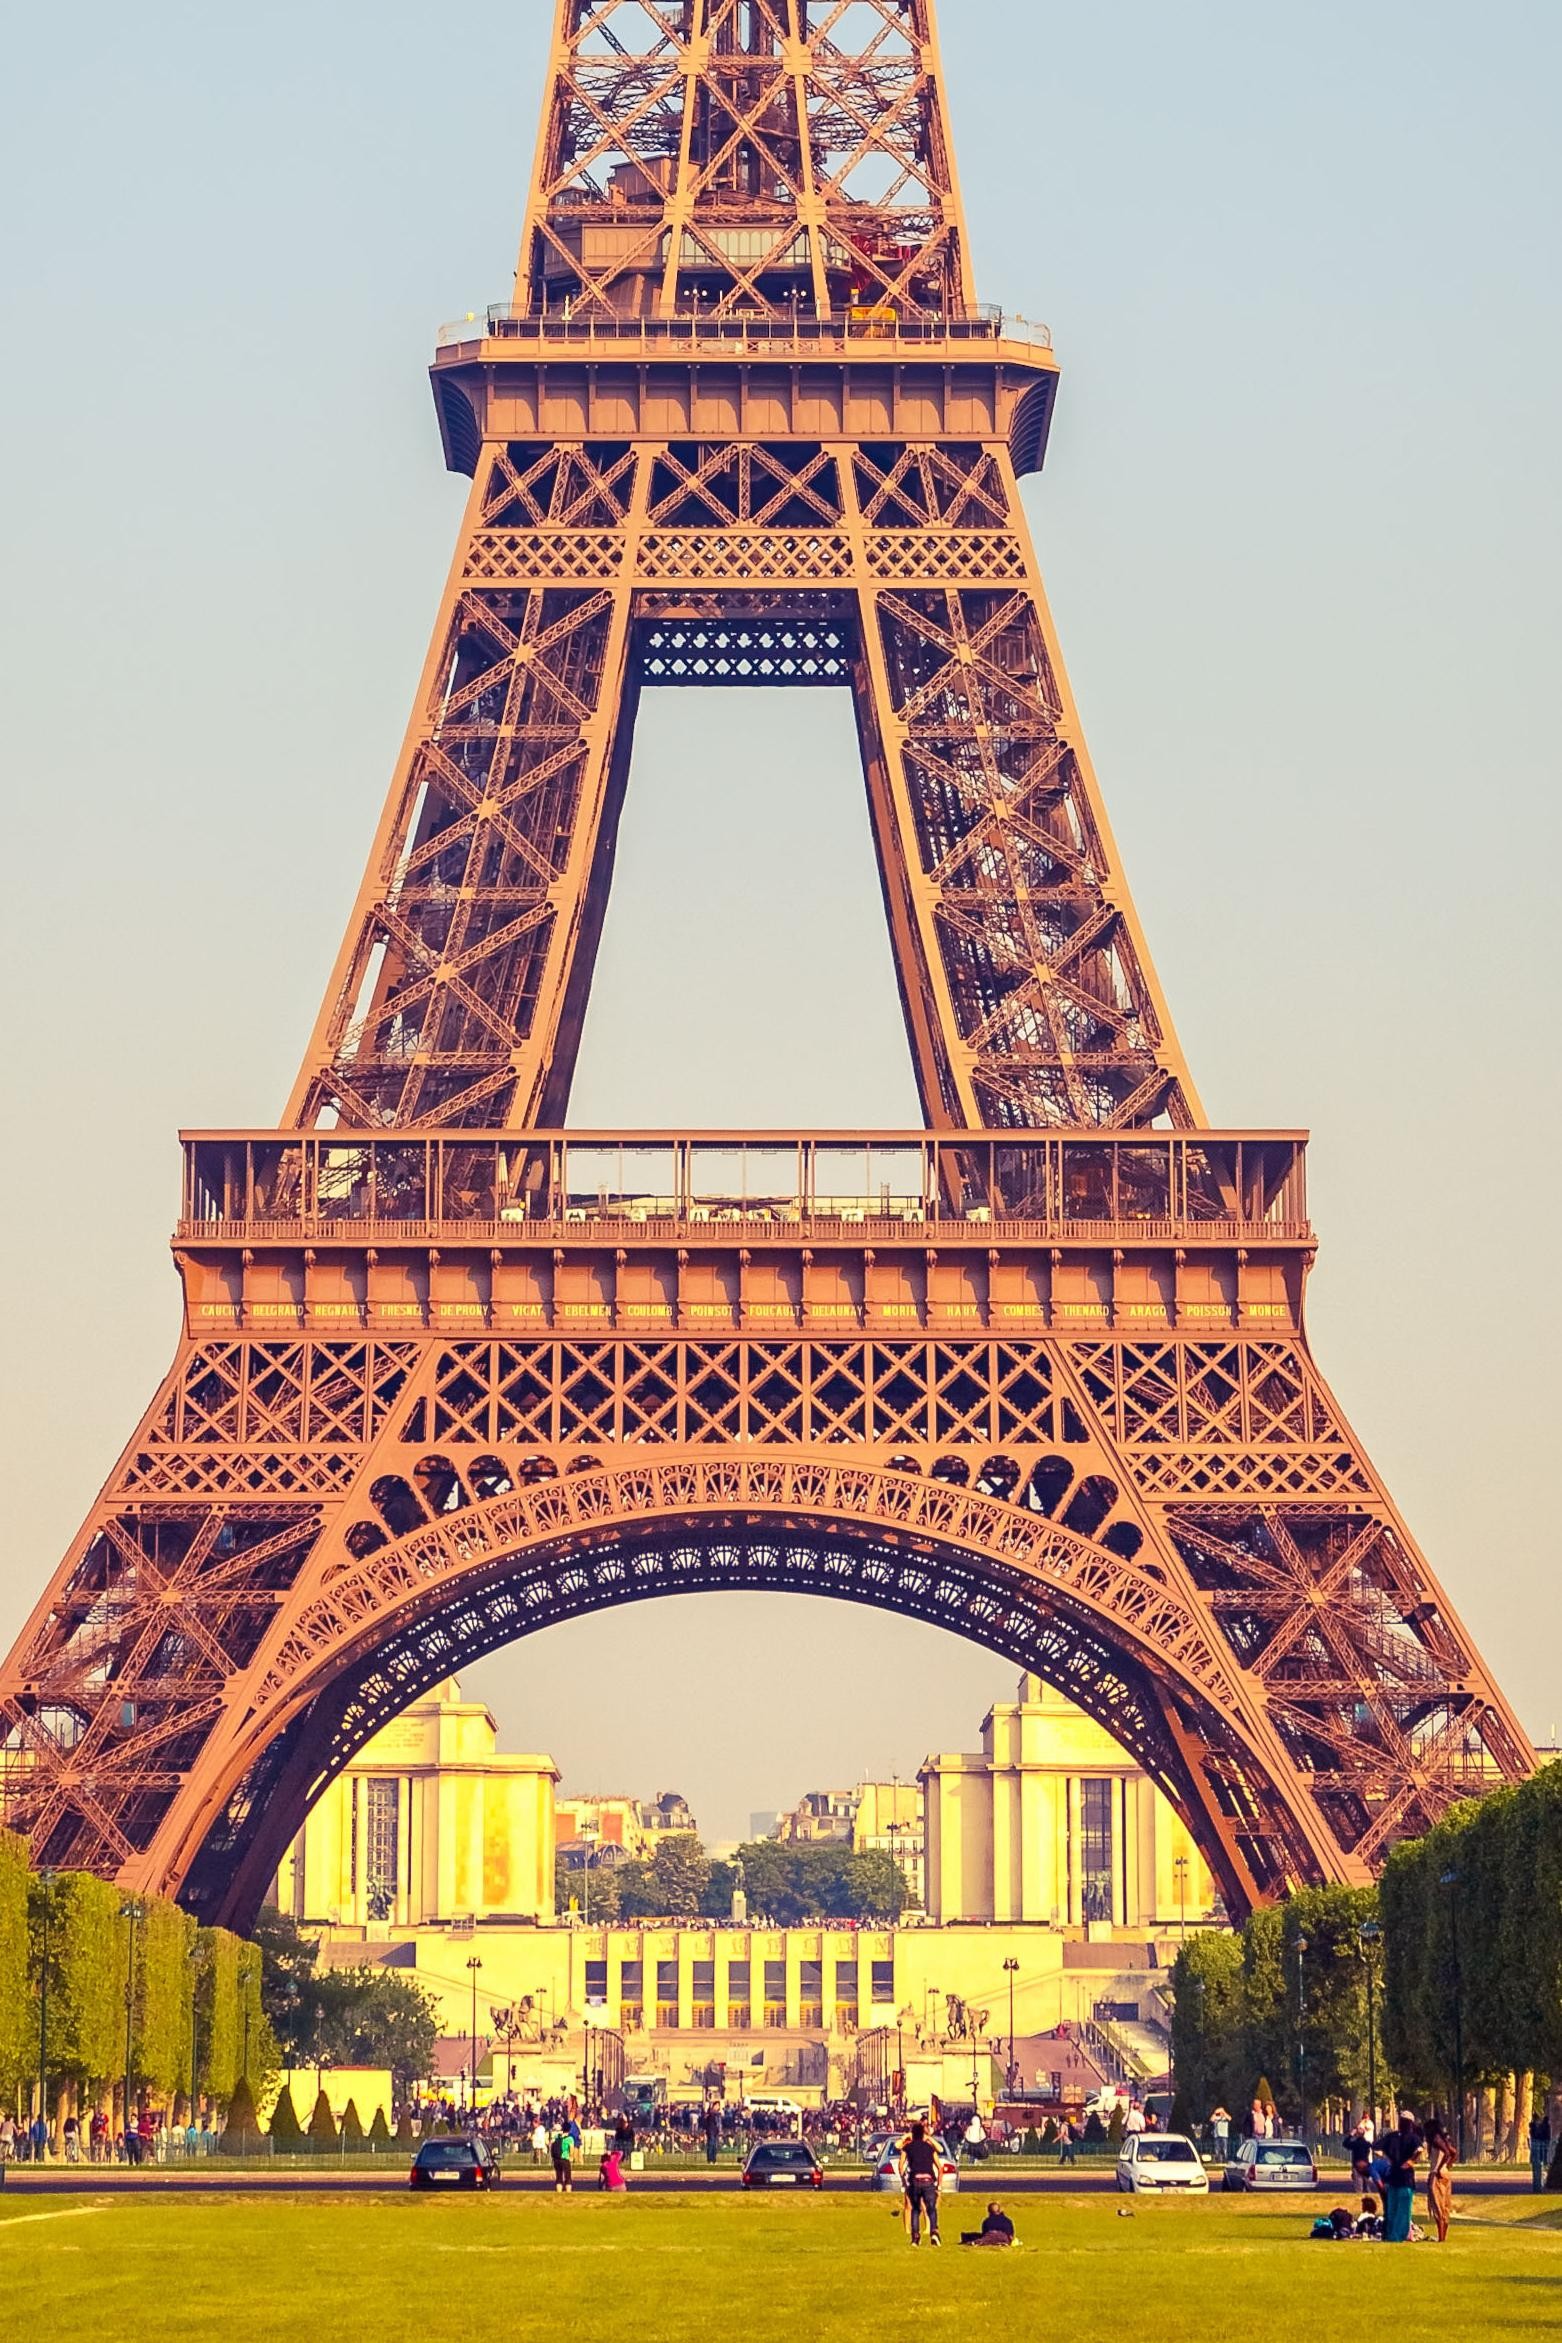
Landmark: Eiffel Tower